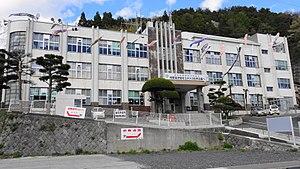
Kamaishi est une ville localisée dans la préfecture d'Iwate, au Japon, à un peu moins de 300 kilomètres au nord de Fukushima et à 600 kilomètres au nord de Tokyo.